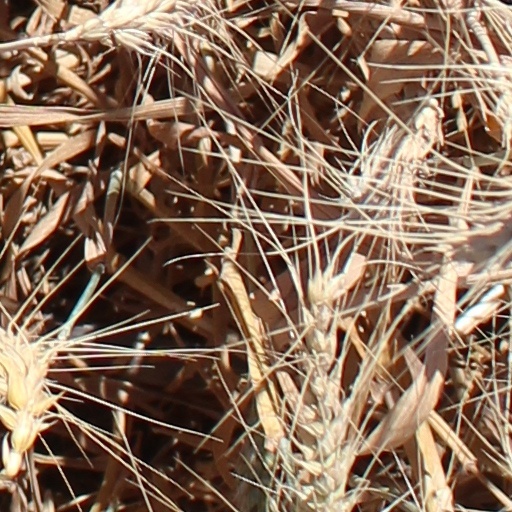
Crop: wheat